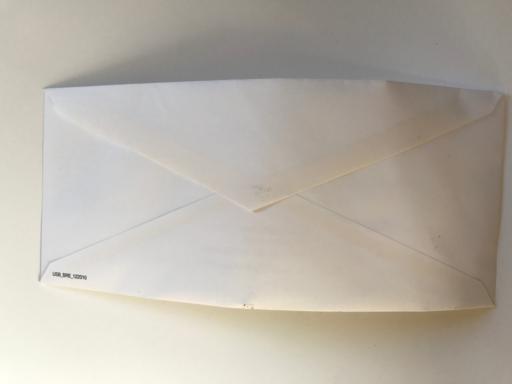
Label: paper